Automatic shotgun

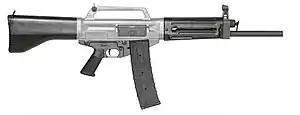
Daewoo USAS-12 automatic shotgun

An automatic shotgun is an automatic firearm that fires shotgun shells (thereby making it a shotgun) and uses some of the energy of each shot to automatically cycle the action and load a new round. It will fire repeatedly until the trigger is released or ammunition runs out. Automatic shotguns have a very limited range, but provide tremendous firepower at close range.